Zündwaren monopoly

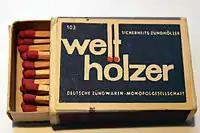
Post-war Welthölzer, Deutsche Zündwaren-Monopolgesellschaft

The German Zündwaren monopoly (translated Monopoly for Safety Matches) began in 1930 when Germany's Reichstag passed a bill named "Zündwarenmonopolgesetz" ("Safety Matches Monopoly Law"), which allowed the "Deutsche Zündwaren-Monopolgesellschaft" (translated "German Society for the Safety Matches Monopoly") exclusive rights to distribute safety matches within the borders of the German Empire. The only brands the "Deutsche Zündwaren-Monopolgesellschaft" could distribute were "Welthölzer" ("World Matches") and "Haushaltsware" ("Household article"). Local German manufacturers obtained licenses to produce preassigned volumes to sell domestically and were not allowed to export these matches or to establish new firms.